Sam Johnson

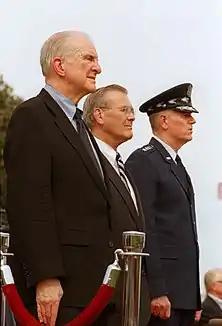
Congressman Sam Johnson with Secretary of Defense Donald Rumsfeld and Chairman of the Joint Chiefs of Staff General Richard B. Myers watch the troops pass in review during the National POW/MIA Recognition Day ceremony at The Pentagon on September 20, 2002.

After his military career, he established a homebuilding business in Plano, Texas.